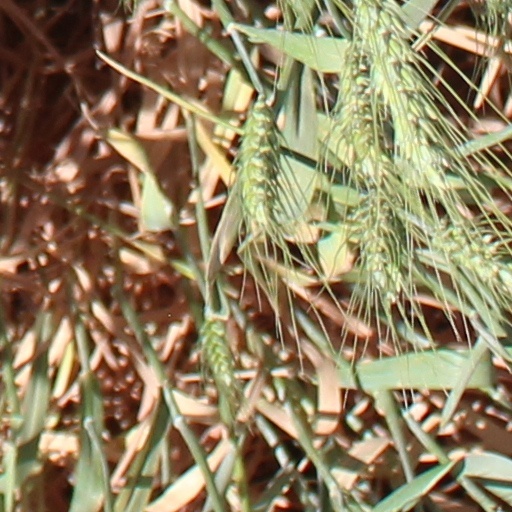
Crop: wheat